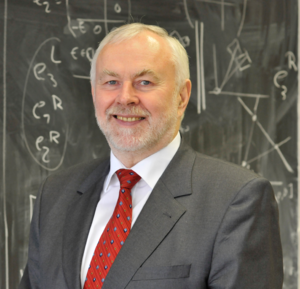
Martin Grötschel, né le 10 septembre 1948 à Schwelm, est un mathématicien allemand.